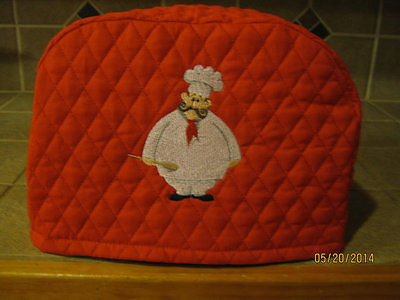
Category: toaster